Dominic Bruce

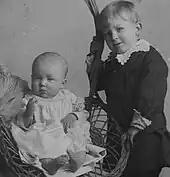
Dominic Bruce as a baby, with his elder brother, William.

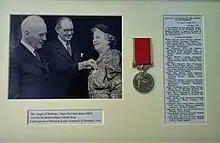
Mary McClurry Bruce (Bruce's mother) called 'The Angel of Hebburn' for her charity work amongst young mothers, receives the British Empire Medal from the trade unionist Lord Lieutenant of Durham, Lord Lawson of Beamish, a former school friend

Bruce was born on 7 June 1915, in Hebburn, County Durham, England. He was the second of the four children of William and Mary ( McClurry) Bruce. Mary Bruce was awarded the British Empire Medal in 1956 for her services to the care of the sick and infirm and was known as the 'Angel of Hebburn'.